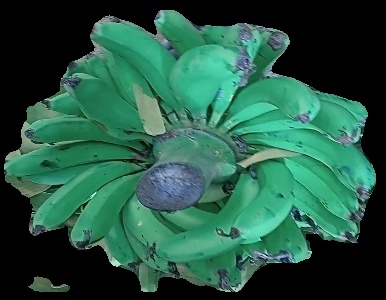
Variety: pachbale
Grade: grade3